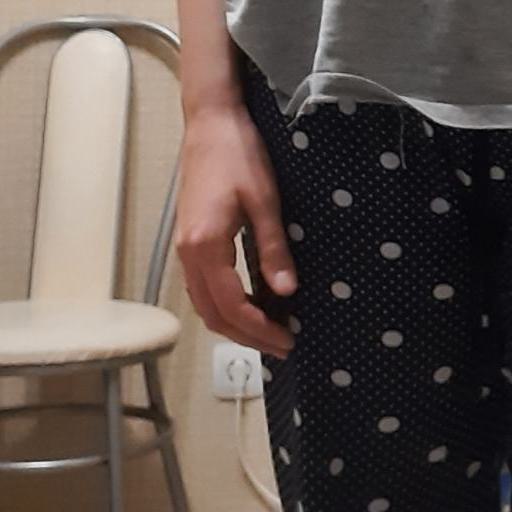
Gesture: no_gesture